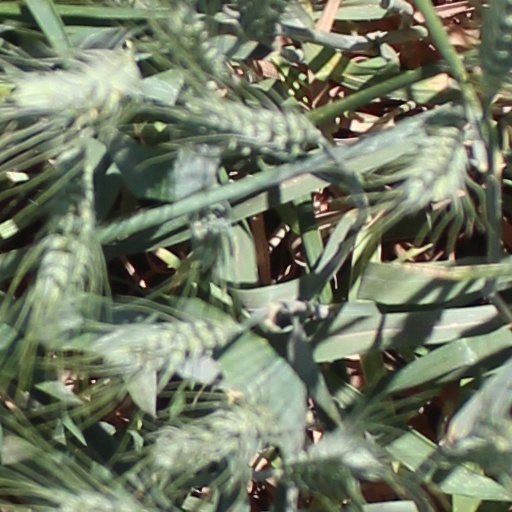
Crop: wheat